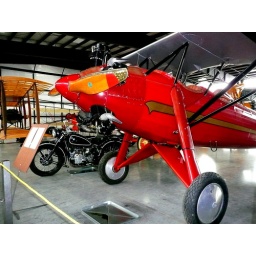
Museum. It houses over 100 planes, most of which the owner said he keeps in flying condition-